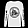
Label: Pullover